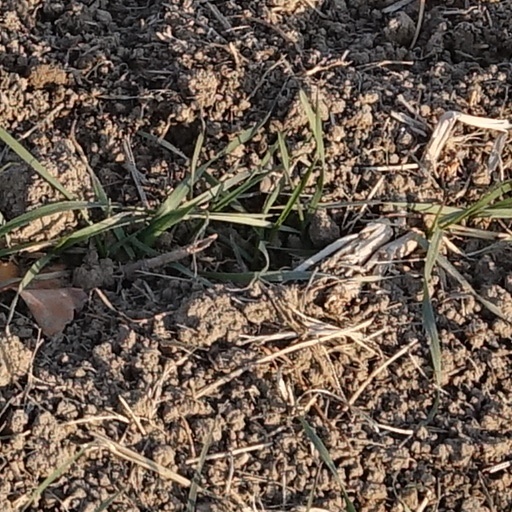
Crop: wheat